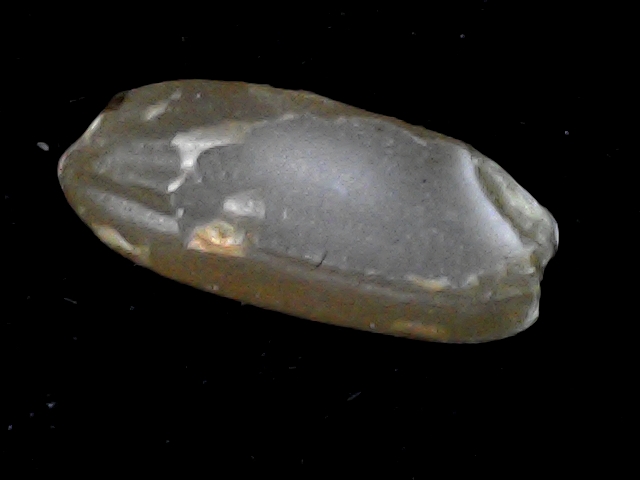
Rice variety: BD76